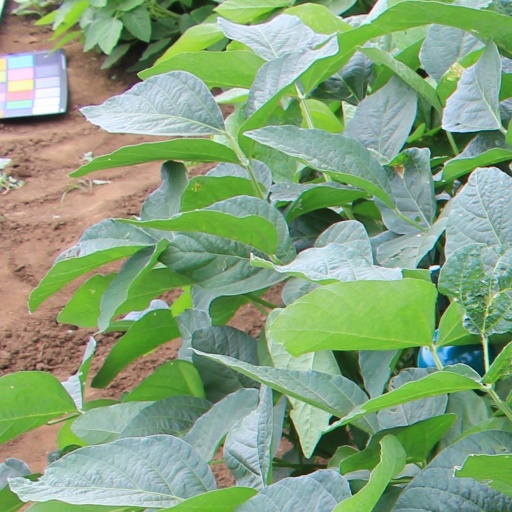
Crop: soybean